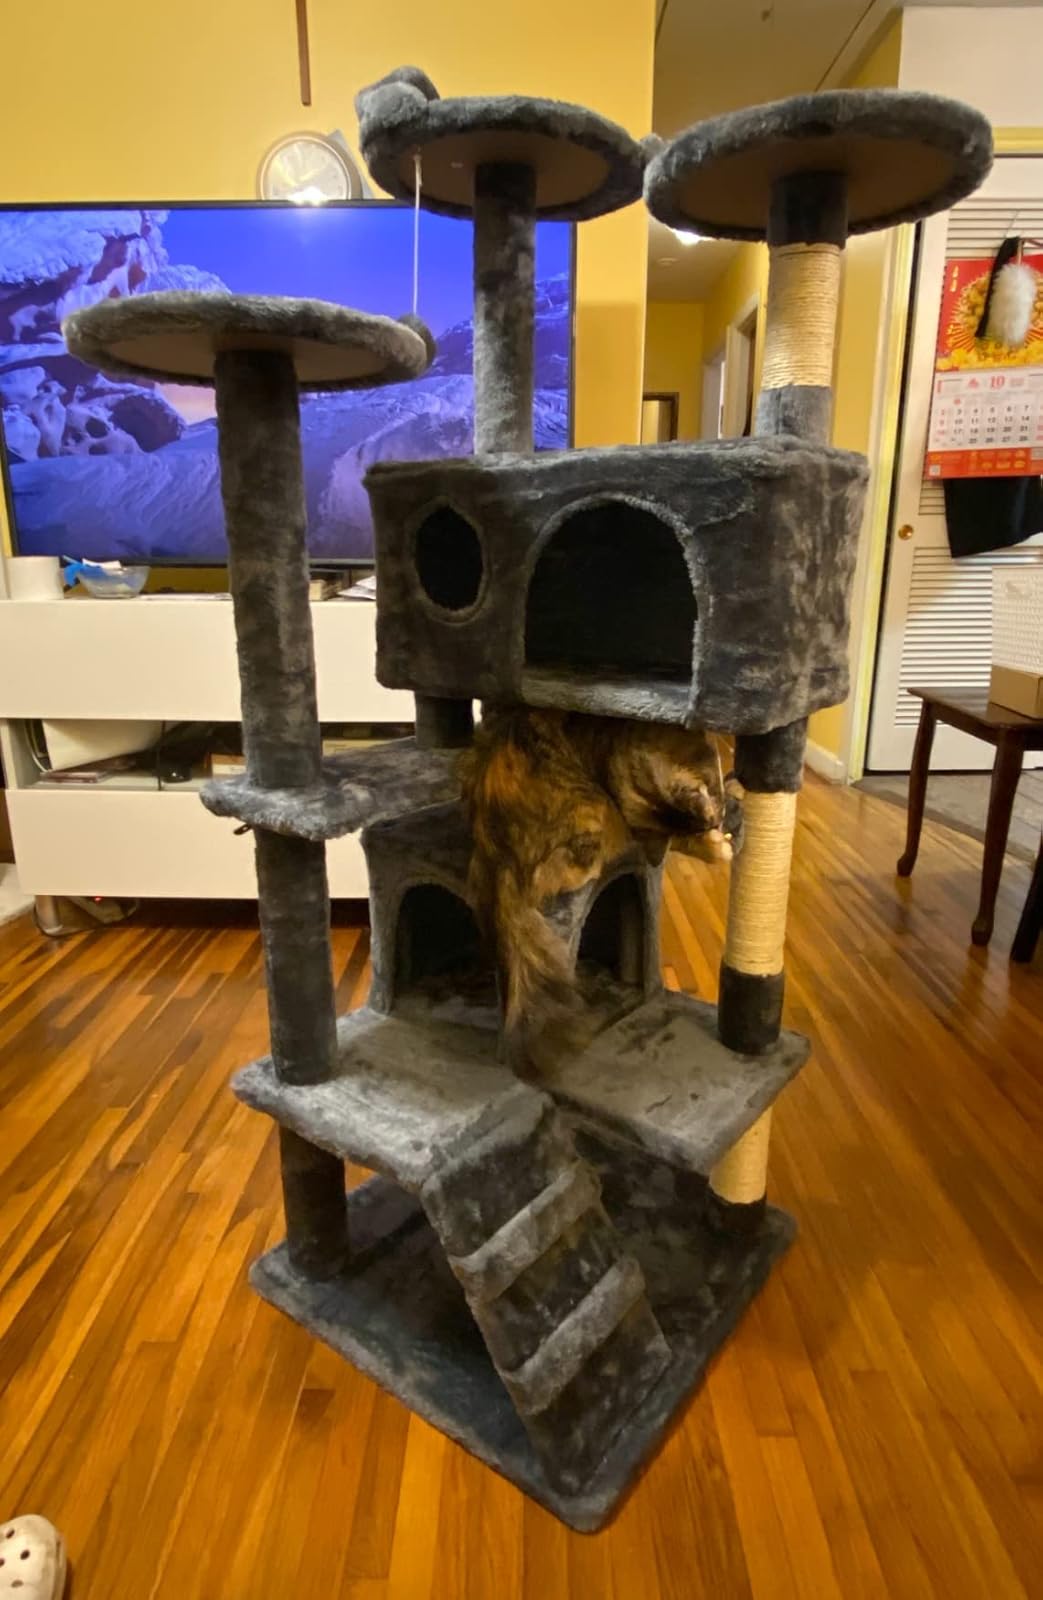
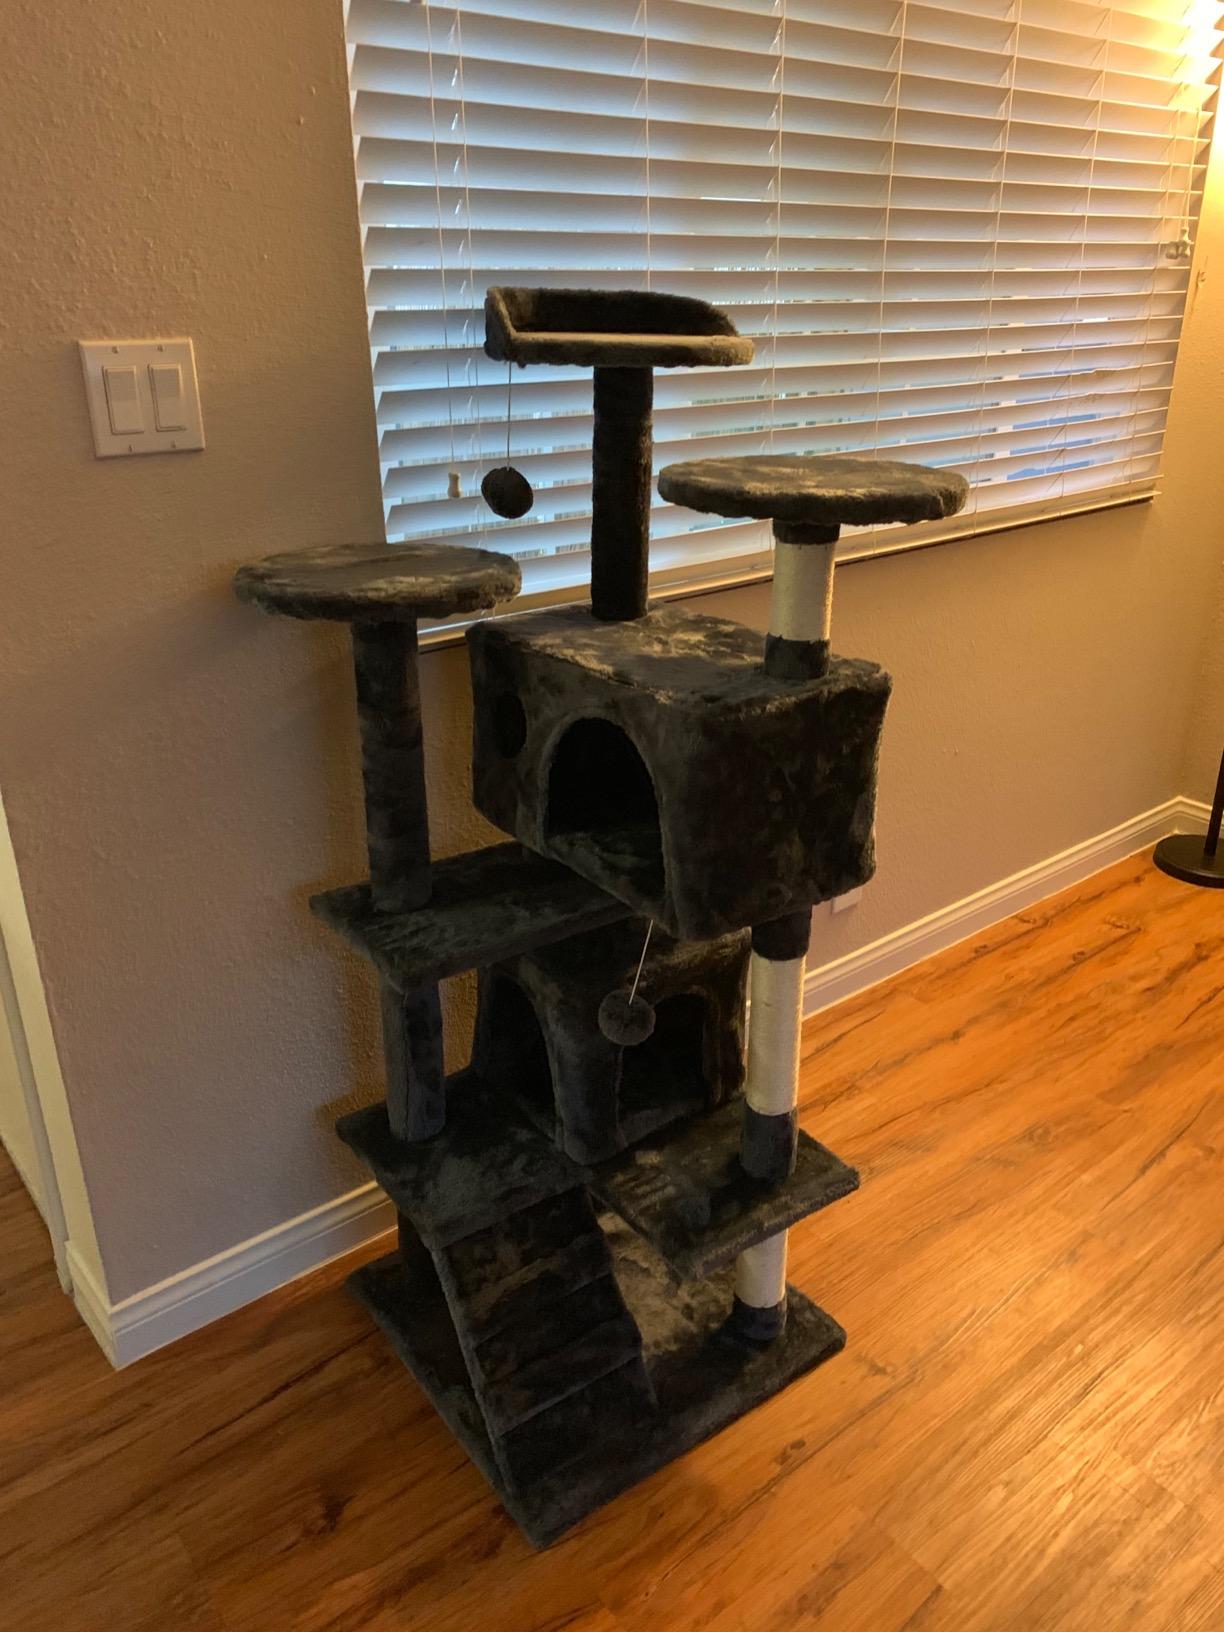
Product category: items_cat tree
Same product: yes